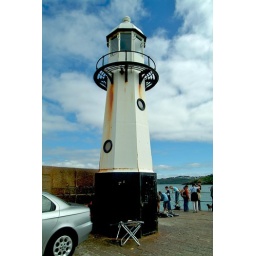
A lighthouse on the end of the harbour wall in St. Ives, Cornwall